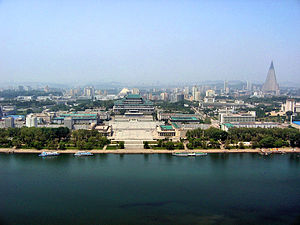
Nordkorea / Administrativ inddeling
Pyongyang
Nordkorea, officielt Den Demokratiske Folkerepublik Korea, er et land i Østasien, i den nordlige del af den koreanske halvø. Pyongyang er både landets hovedstad samt den største by med en befolkning på godt 2,5 millioner. Mod nord og nordvest er landet omgivet af Kina og af Rusland langs Amnok og Tumen-floden. Landet grænser mod syd op til Sydkorea, med den stærkt befæstede demilitariserede zone, der adskiller de to lande. Landets indbyggertal er på 25 millioner.